Kenneth O. Chilstrom

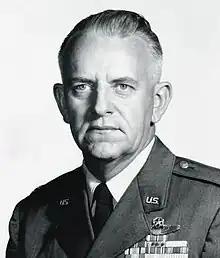
Chilstrom in 1961

Kenneth Oscar Chilstrom (April 20, 1921 – December 3, 2022) was a United States Air Force officer, combat veteran, test pilot, and author. He was the first USAF pilot to fly the XP-86 Sabre, chief of fighter test at Wright Field, commandant of the U.S. Air Force Test Pilot School, and program manager for the XF-108 Rapier. Chilstrom was a pilot in the first jet air race and delivered the first air mail by jet. He flew over eighty combat missions in the Italian Campaign of World War II and tested over twenty foreign models of German and Japanese fighters and bombers to evaluate their strengths and weaknesses.